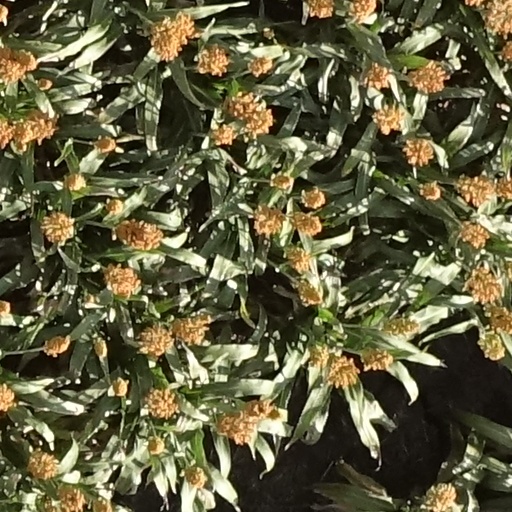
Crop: sorghum